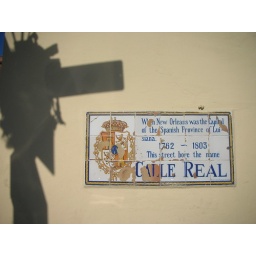
A Spanish street sign in the French Quarter of New Orleans, LA.